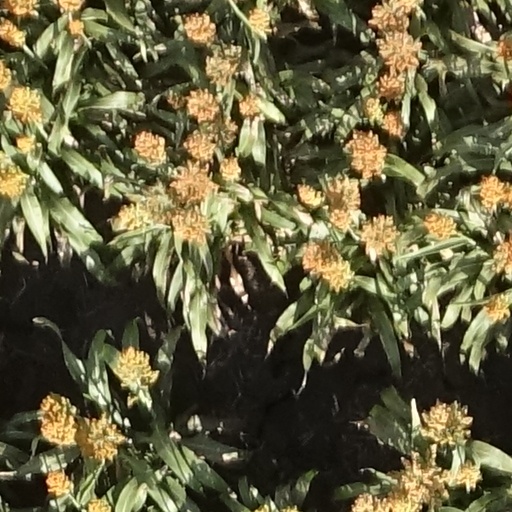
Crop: sorghum